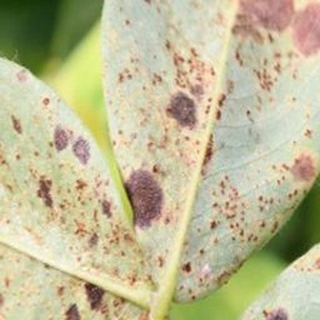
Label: groundnut_rust